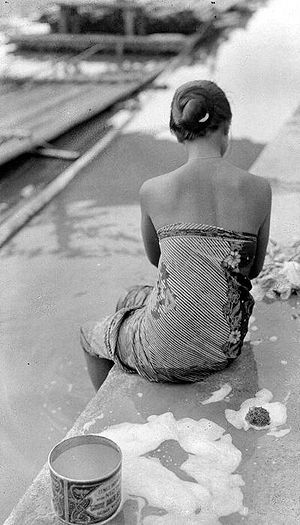
Vask
Kvinde som vasker tøj ved en kanal i Batavia 1900-1940.
Vask er en måde at rense på, nemlig med vand – især vandhanevand og ofte en eller anden slags sæbe eller opløsningsmiddel. Vask er en uundværlig del af god hygiejne og sundhed.